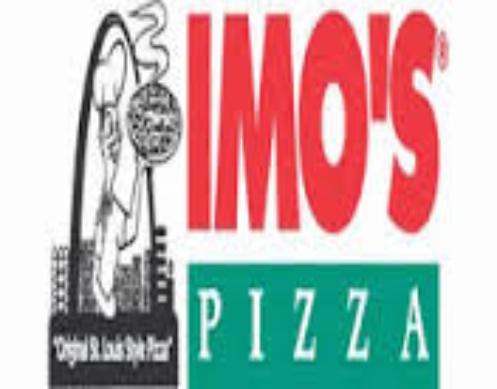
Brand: Imo's Pizza
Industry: Food